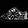
Label: Sneaker